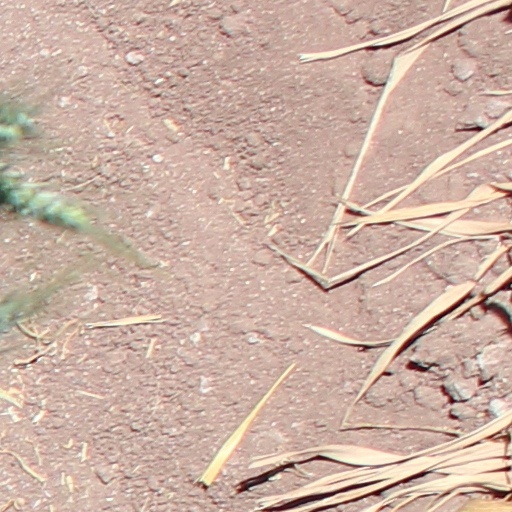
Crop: wheat